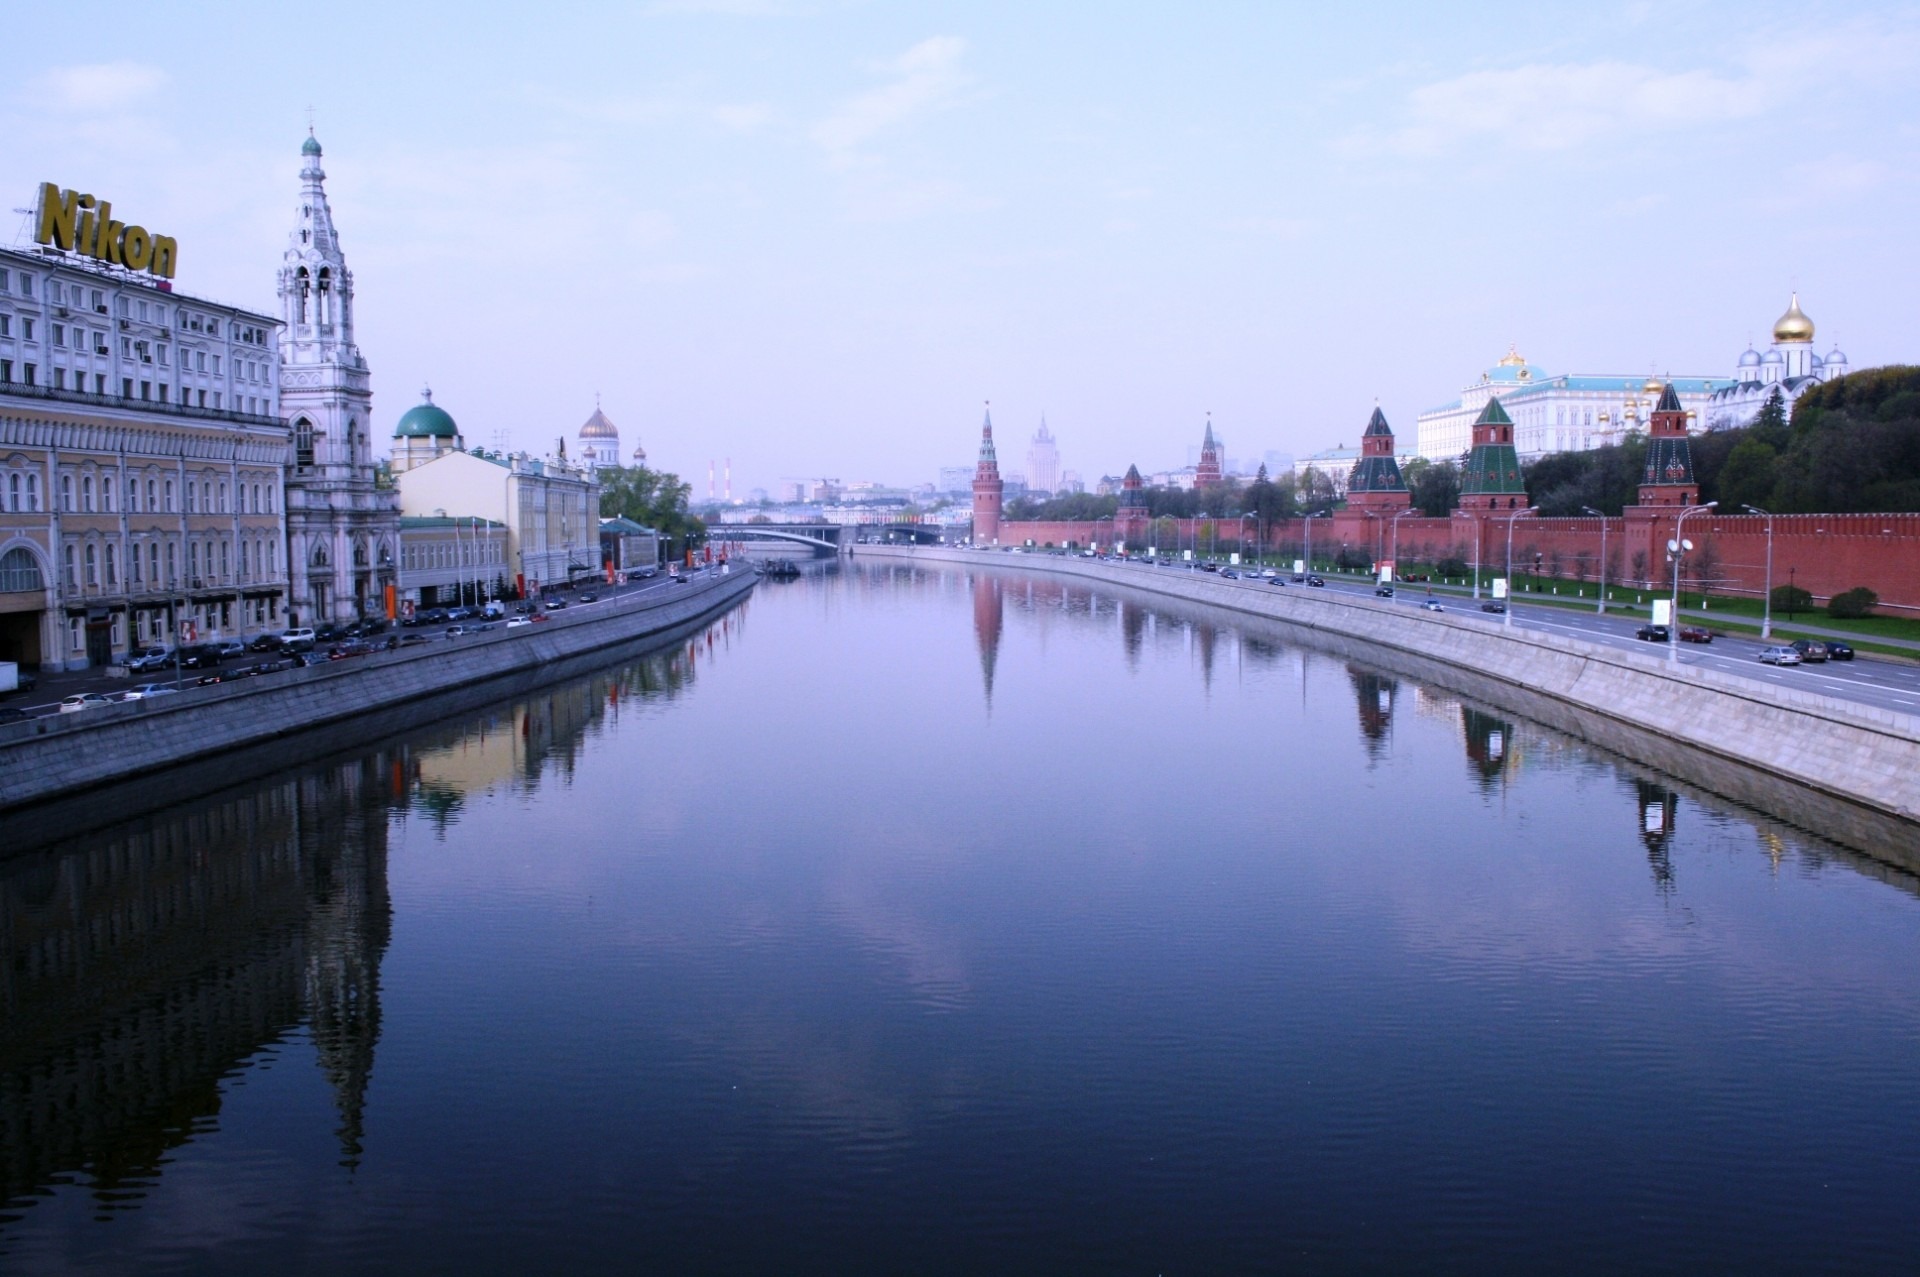
water, sky, bridge, morning, river, canal, cityscape, dusk, evening, reflection, blue, waterway, body of water, embankment, channel, shiny, kremlin wall right, reflections water